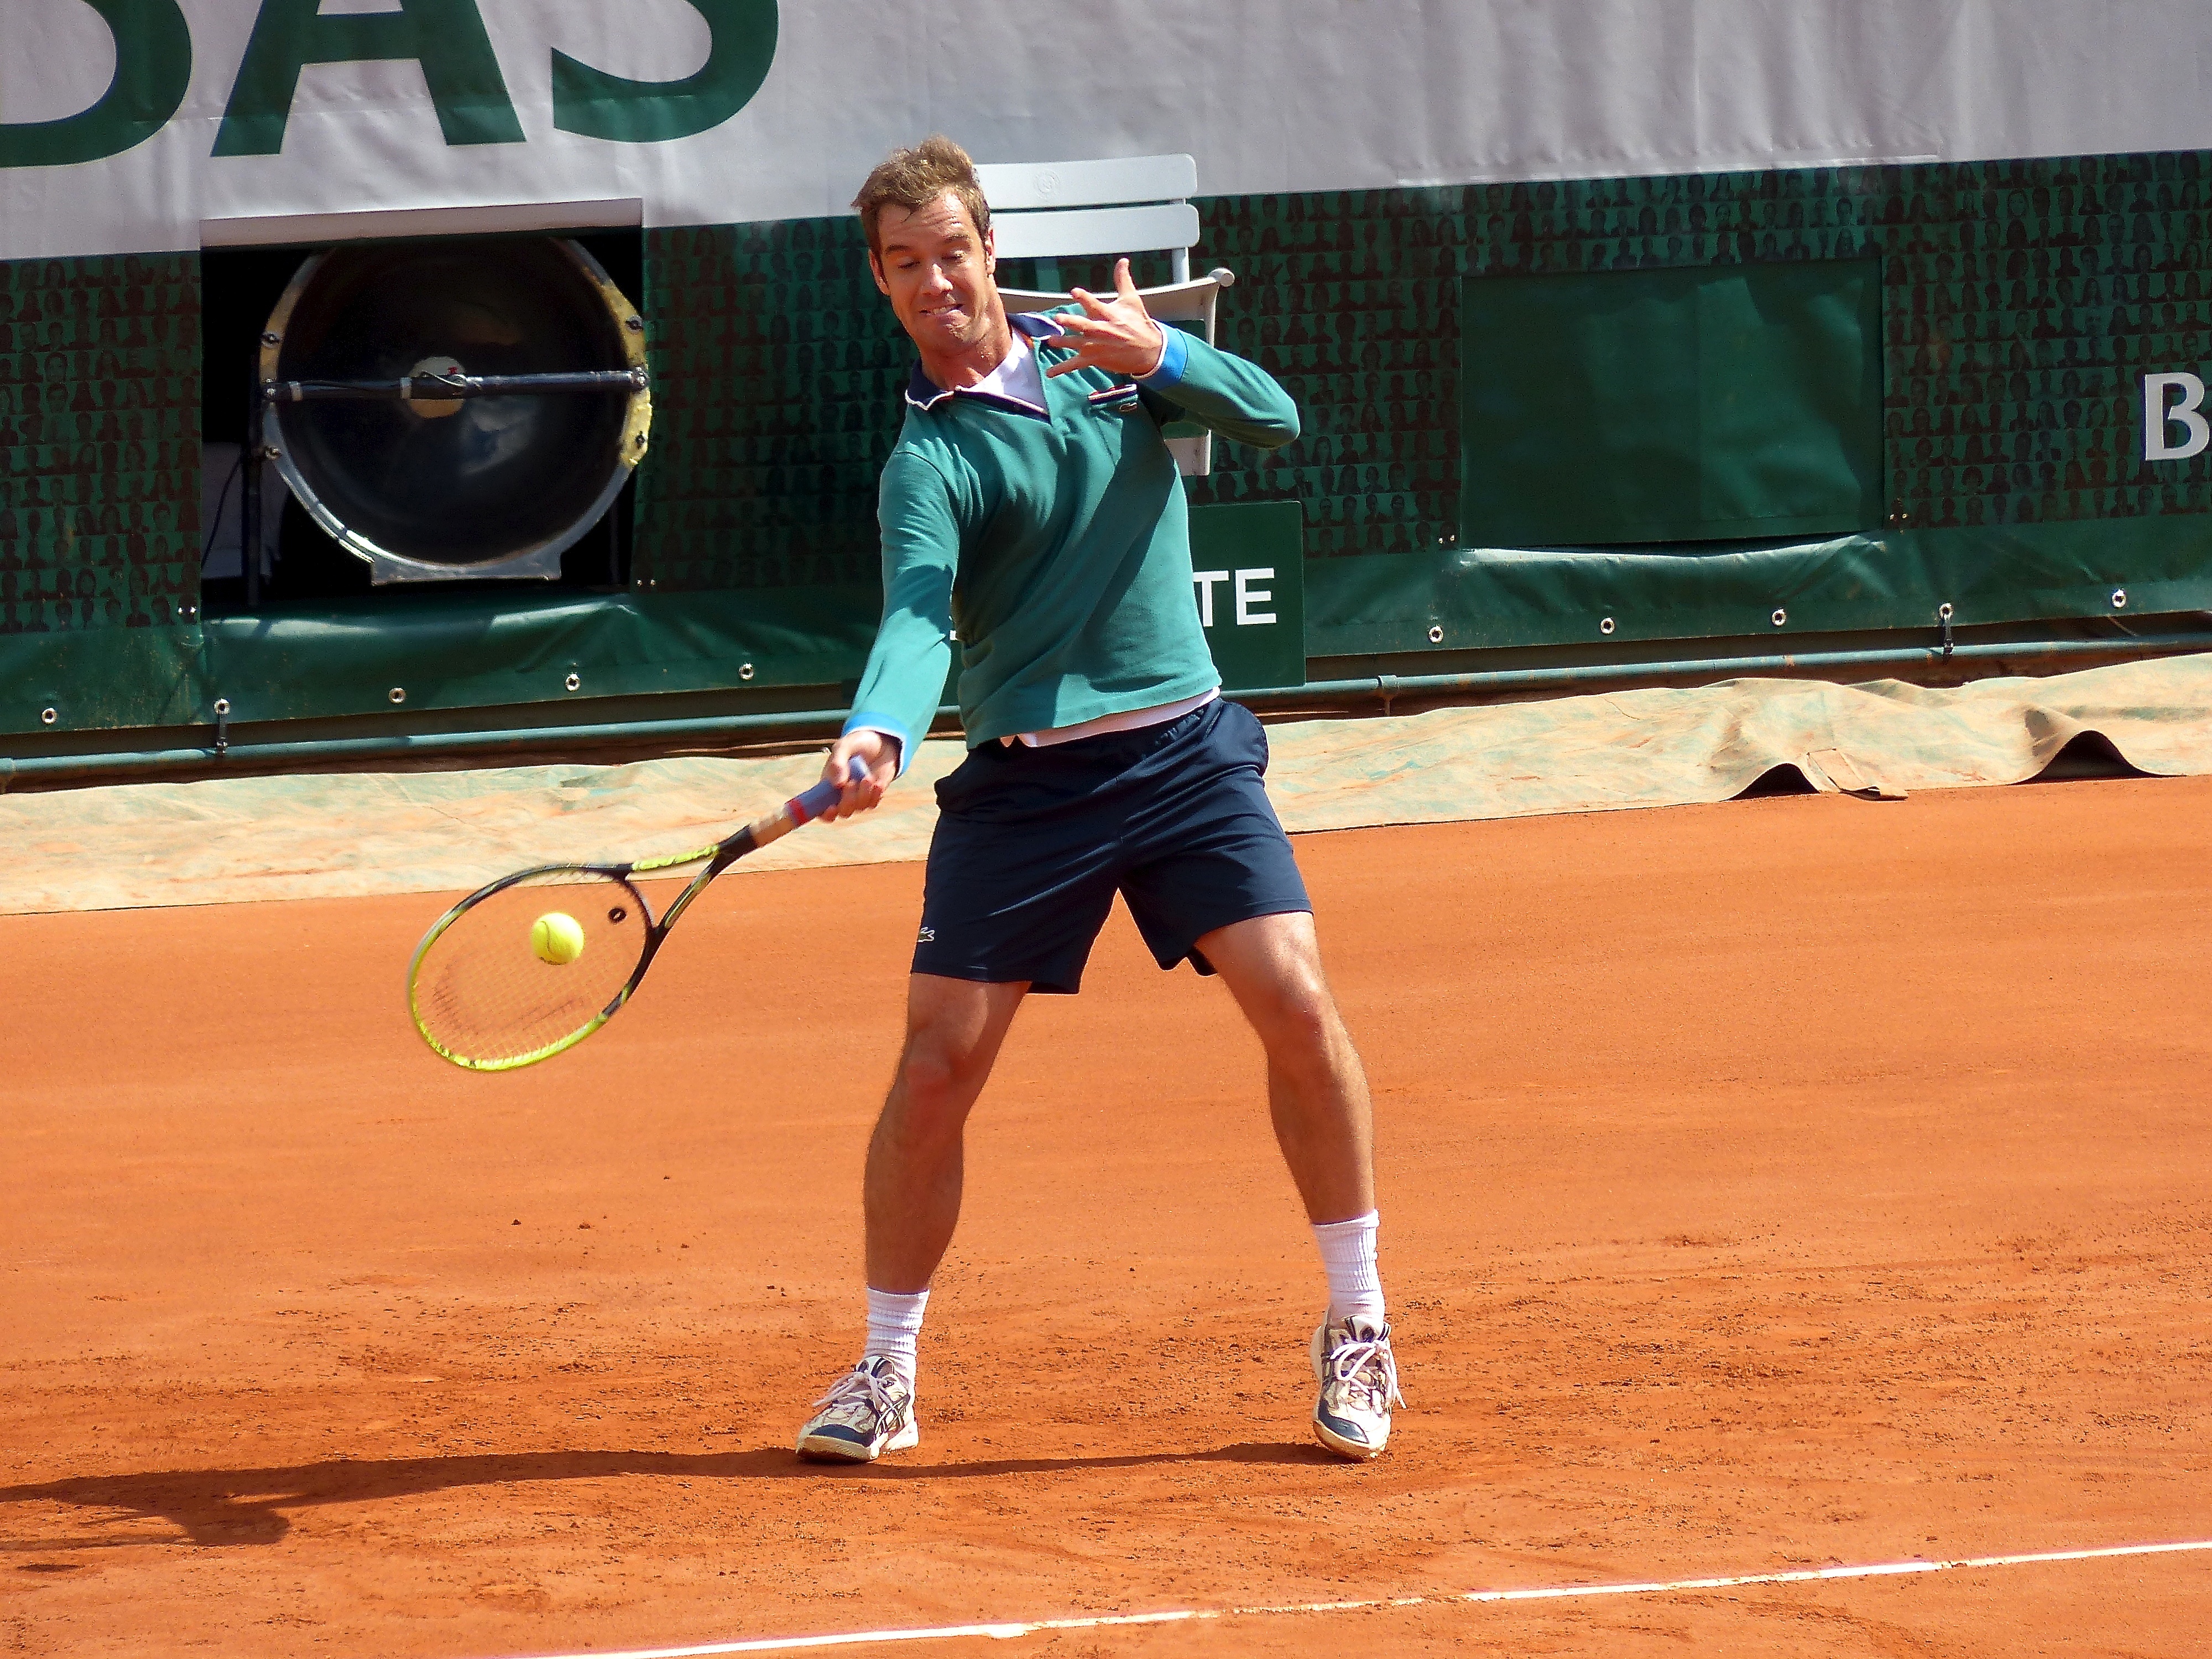
france, 2013, tennis, rolandgarros, sports, tournament, frenchopen, gasquet, ball game, tennis player, individual sports, competition event, racquet sport, soft tennis